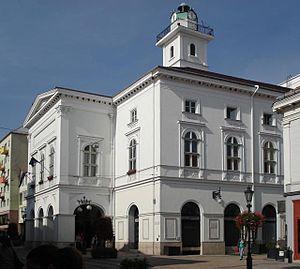
Le Théâtre national de Miskolc est un édifice situé à Miskolc.